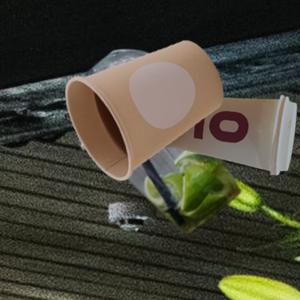
Label: cups